Nichoria

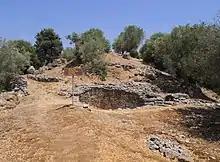

Nichoria is a site in Messenia, on a ridgetop near modern Rizomylos, at the northwestern corner of the Messenian Gulf. From the Middle to Late Bronze Age it cultivated olive and terebinth for export. During the Helladic period it was part of the Mycenaean civilisation.